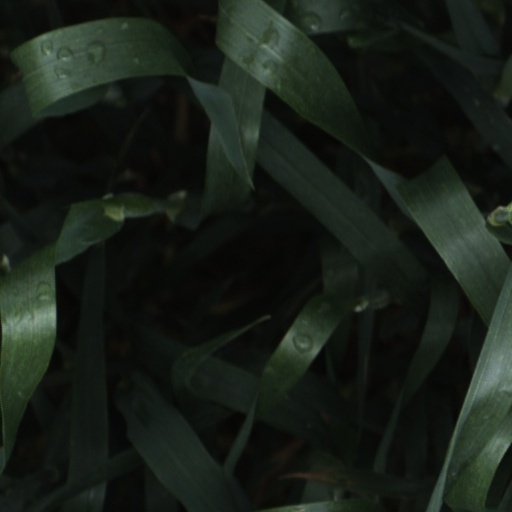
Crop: wheat